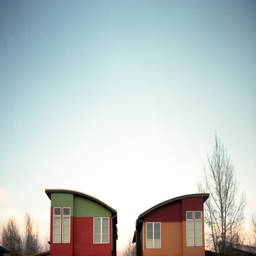
buildings with roofs swooping away from each other